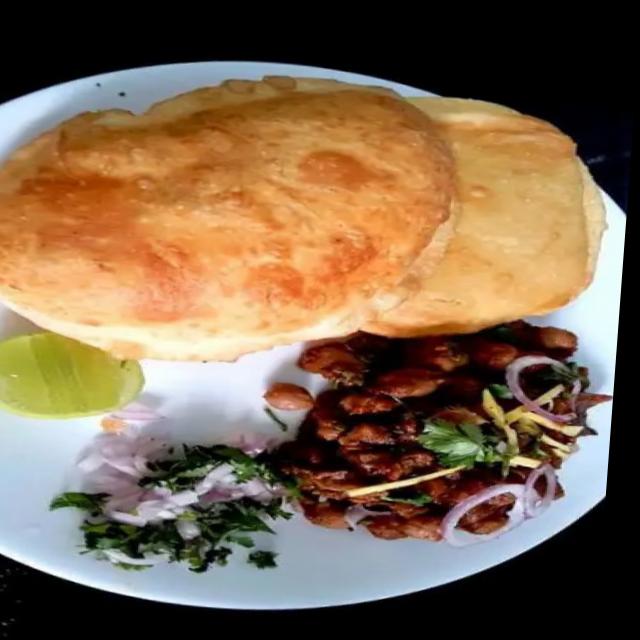
Dish: chole_bhature